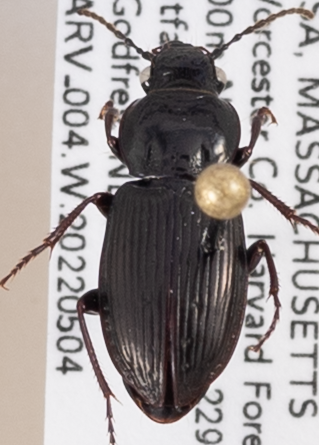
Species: Pterostichus pensylvanicus
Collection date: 2022-05-04
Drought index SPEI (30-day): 0.114
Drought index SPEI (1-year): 1.28
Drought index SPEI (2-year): -0.524